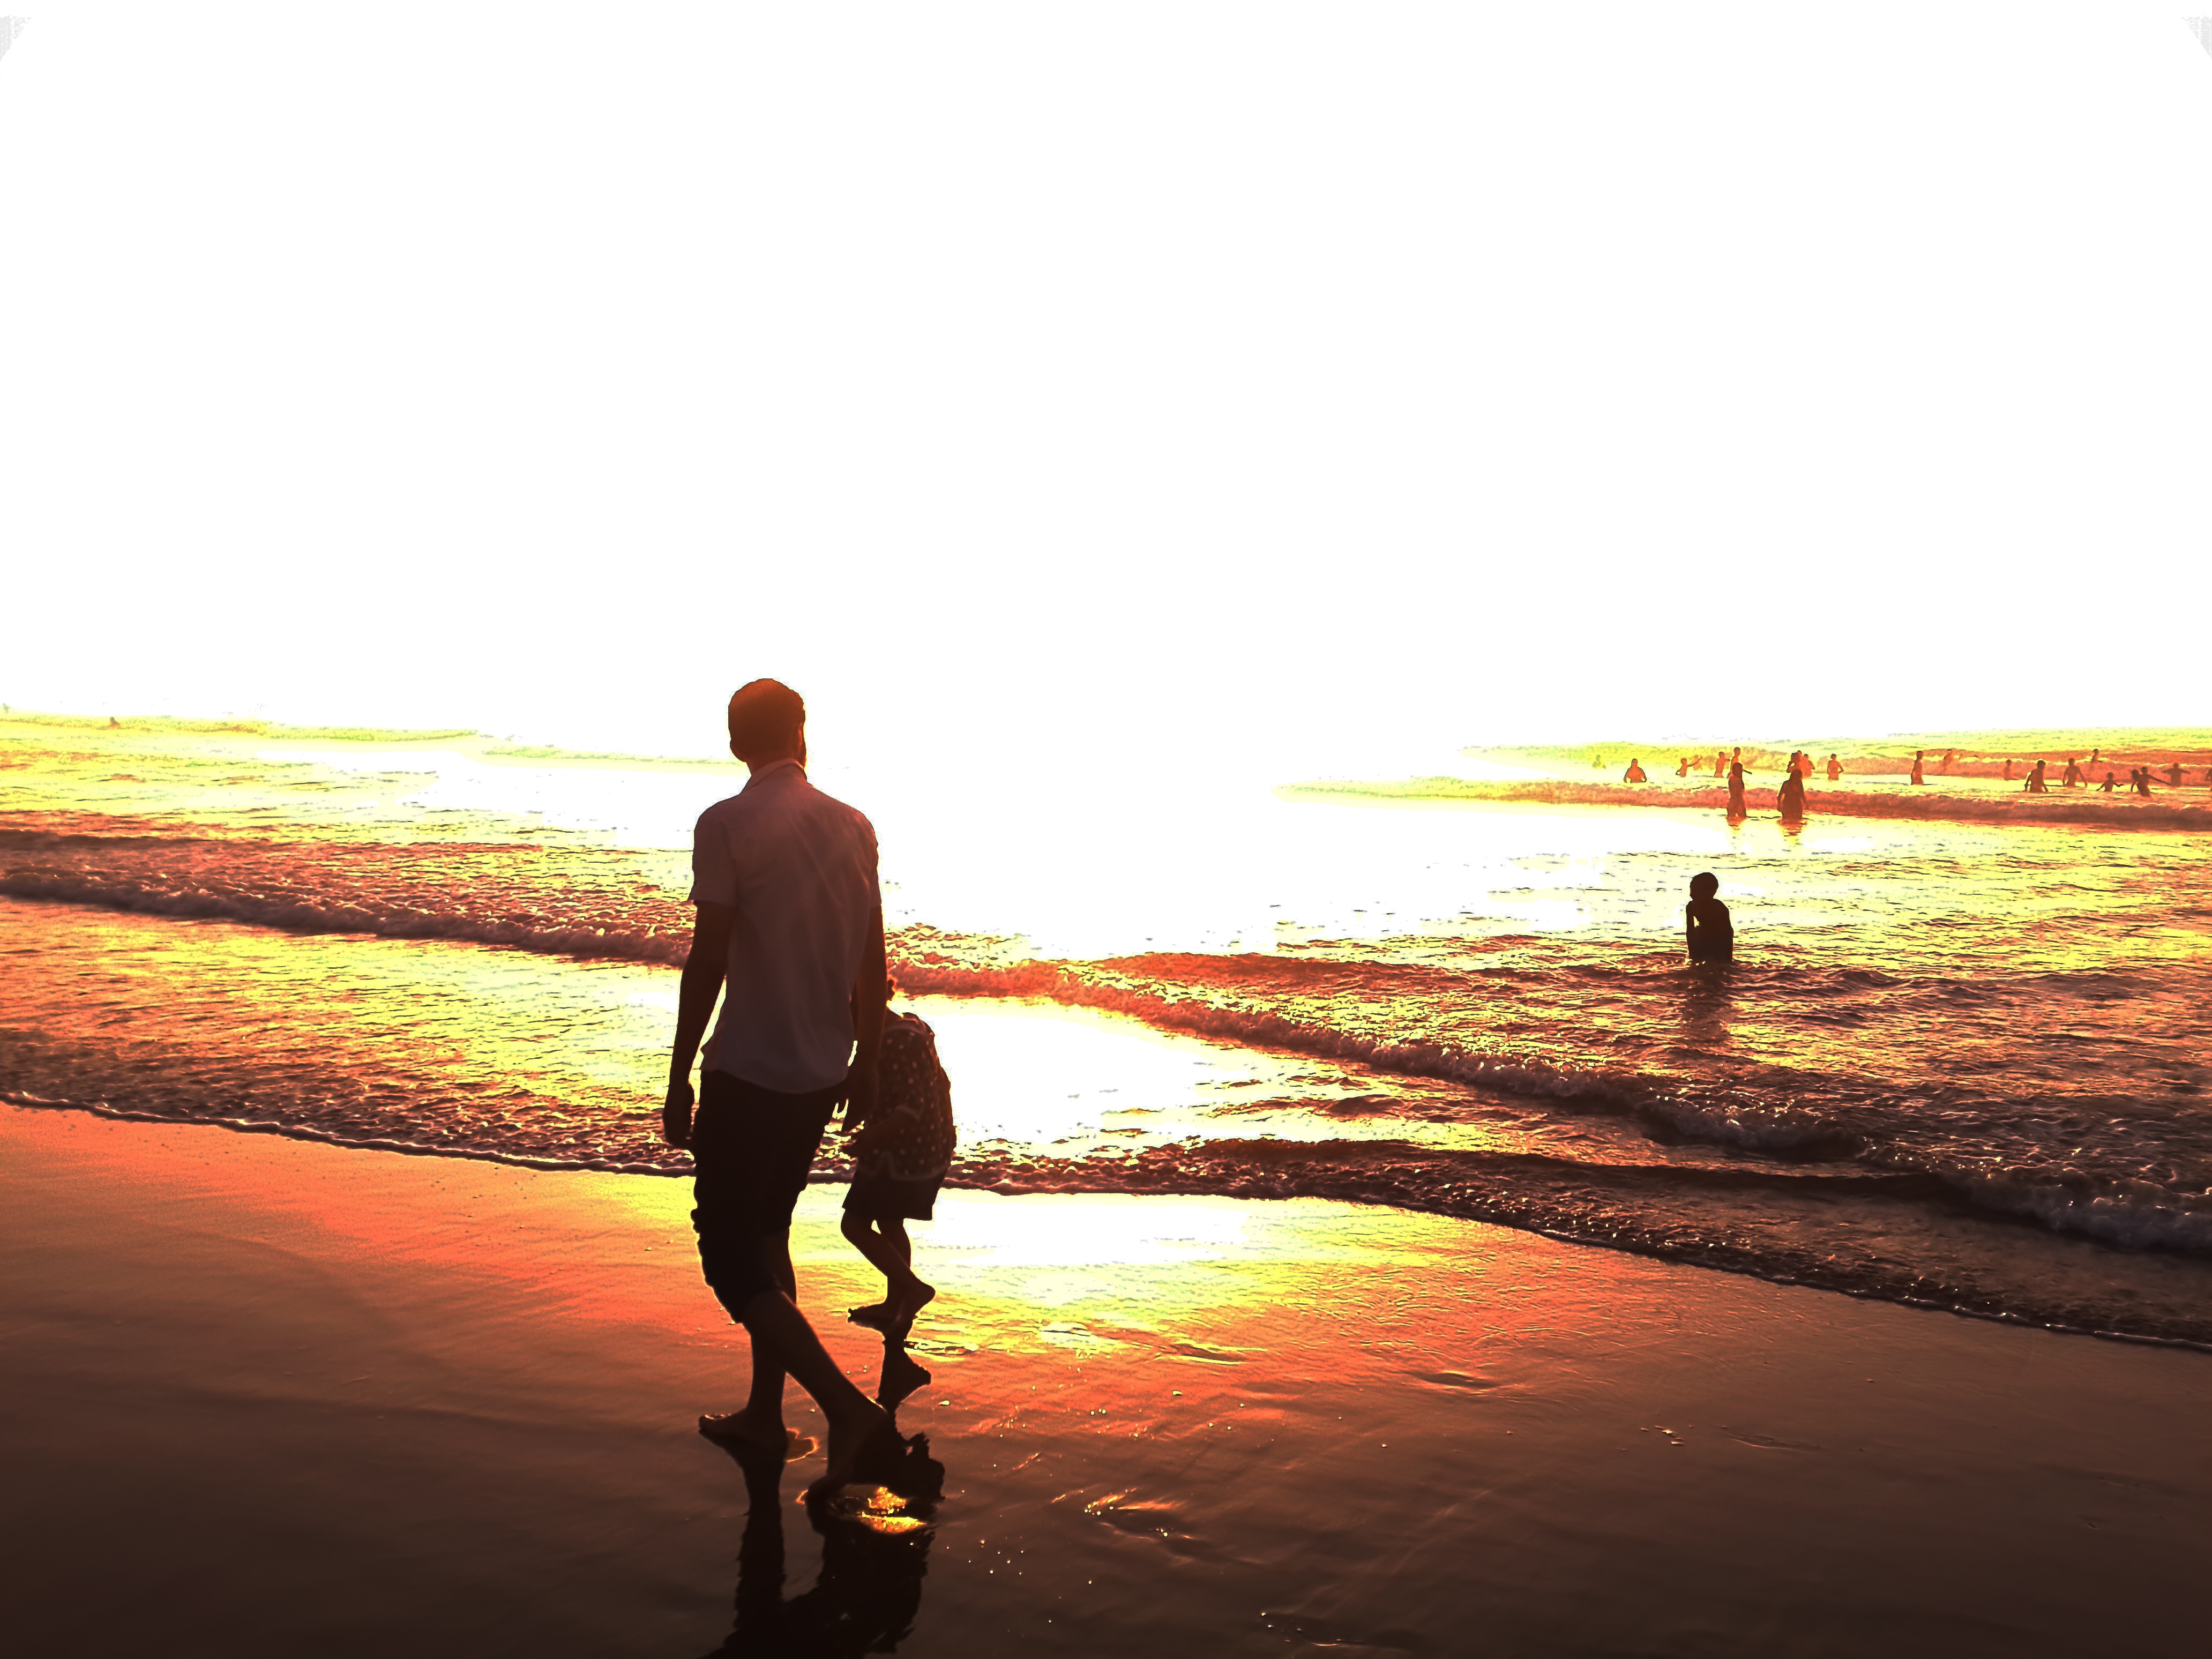
sunset, morning